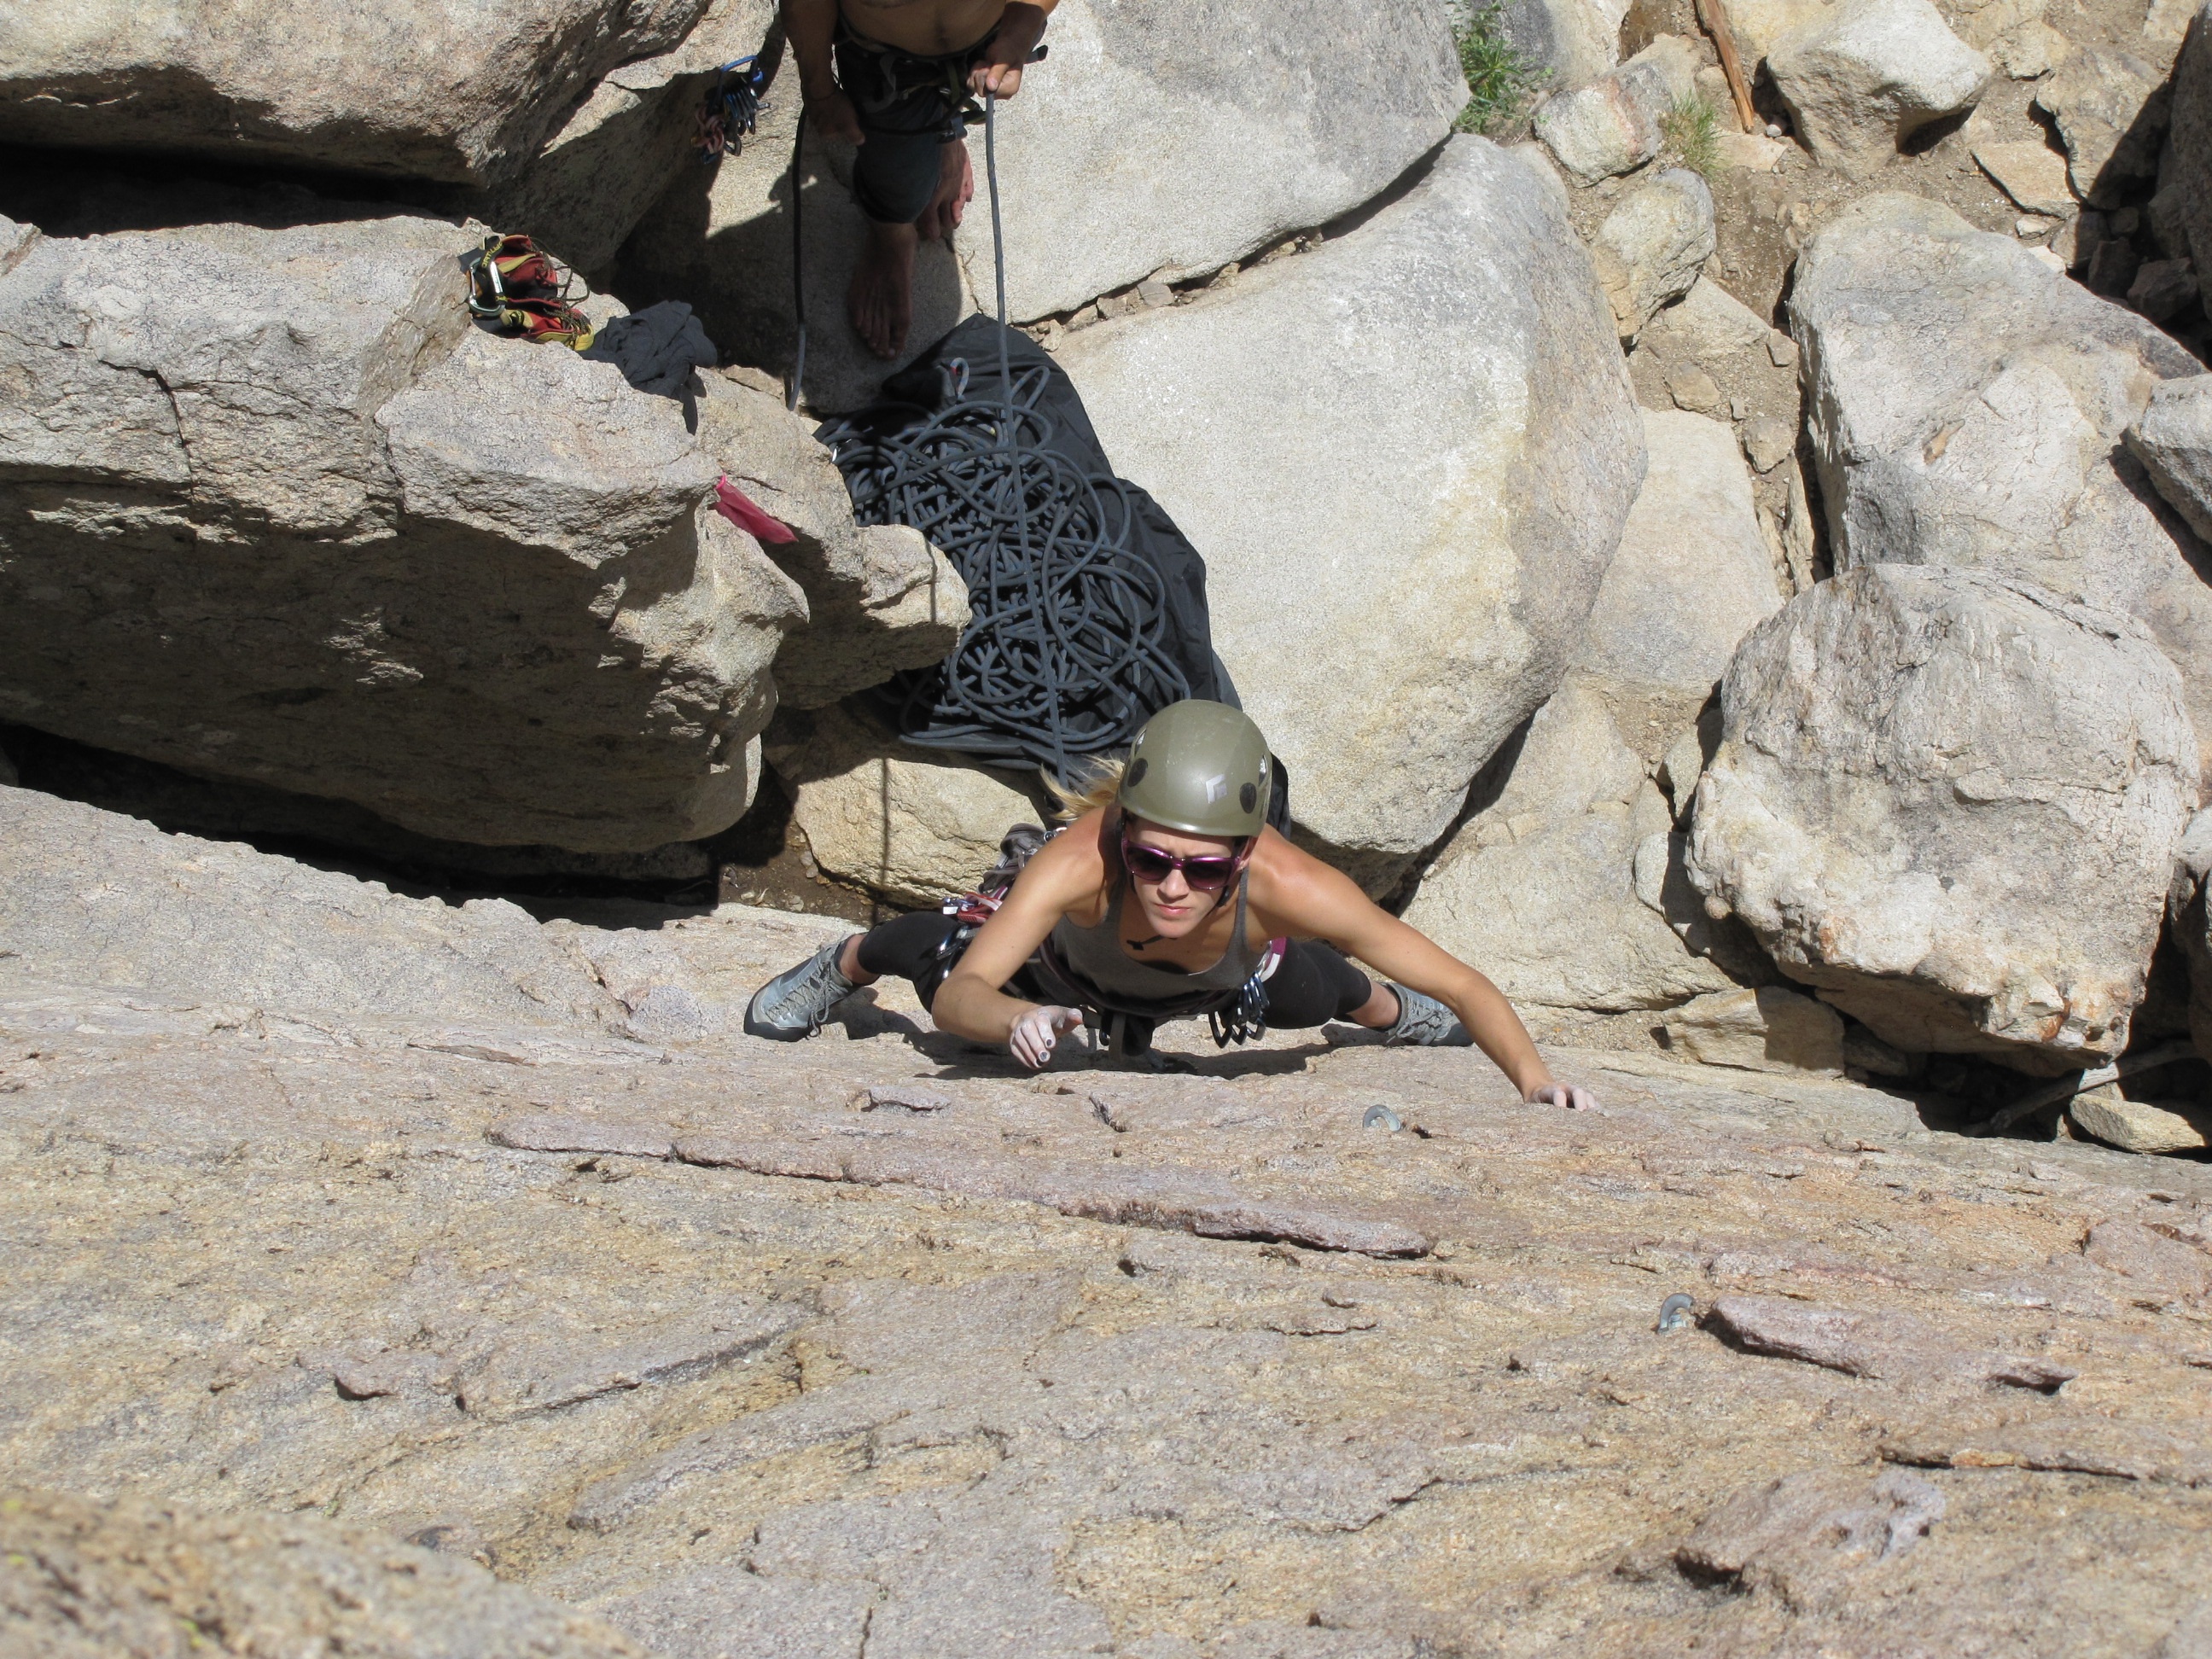
outdoor, rock, adventure, female, spring, climbing, rock climbing, extreme, geology, temple, sport climbing